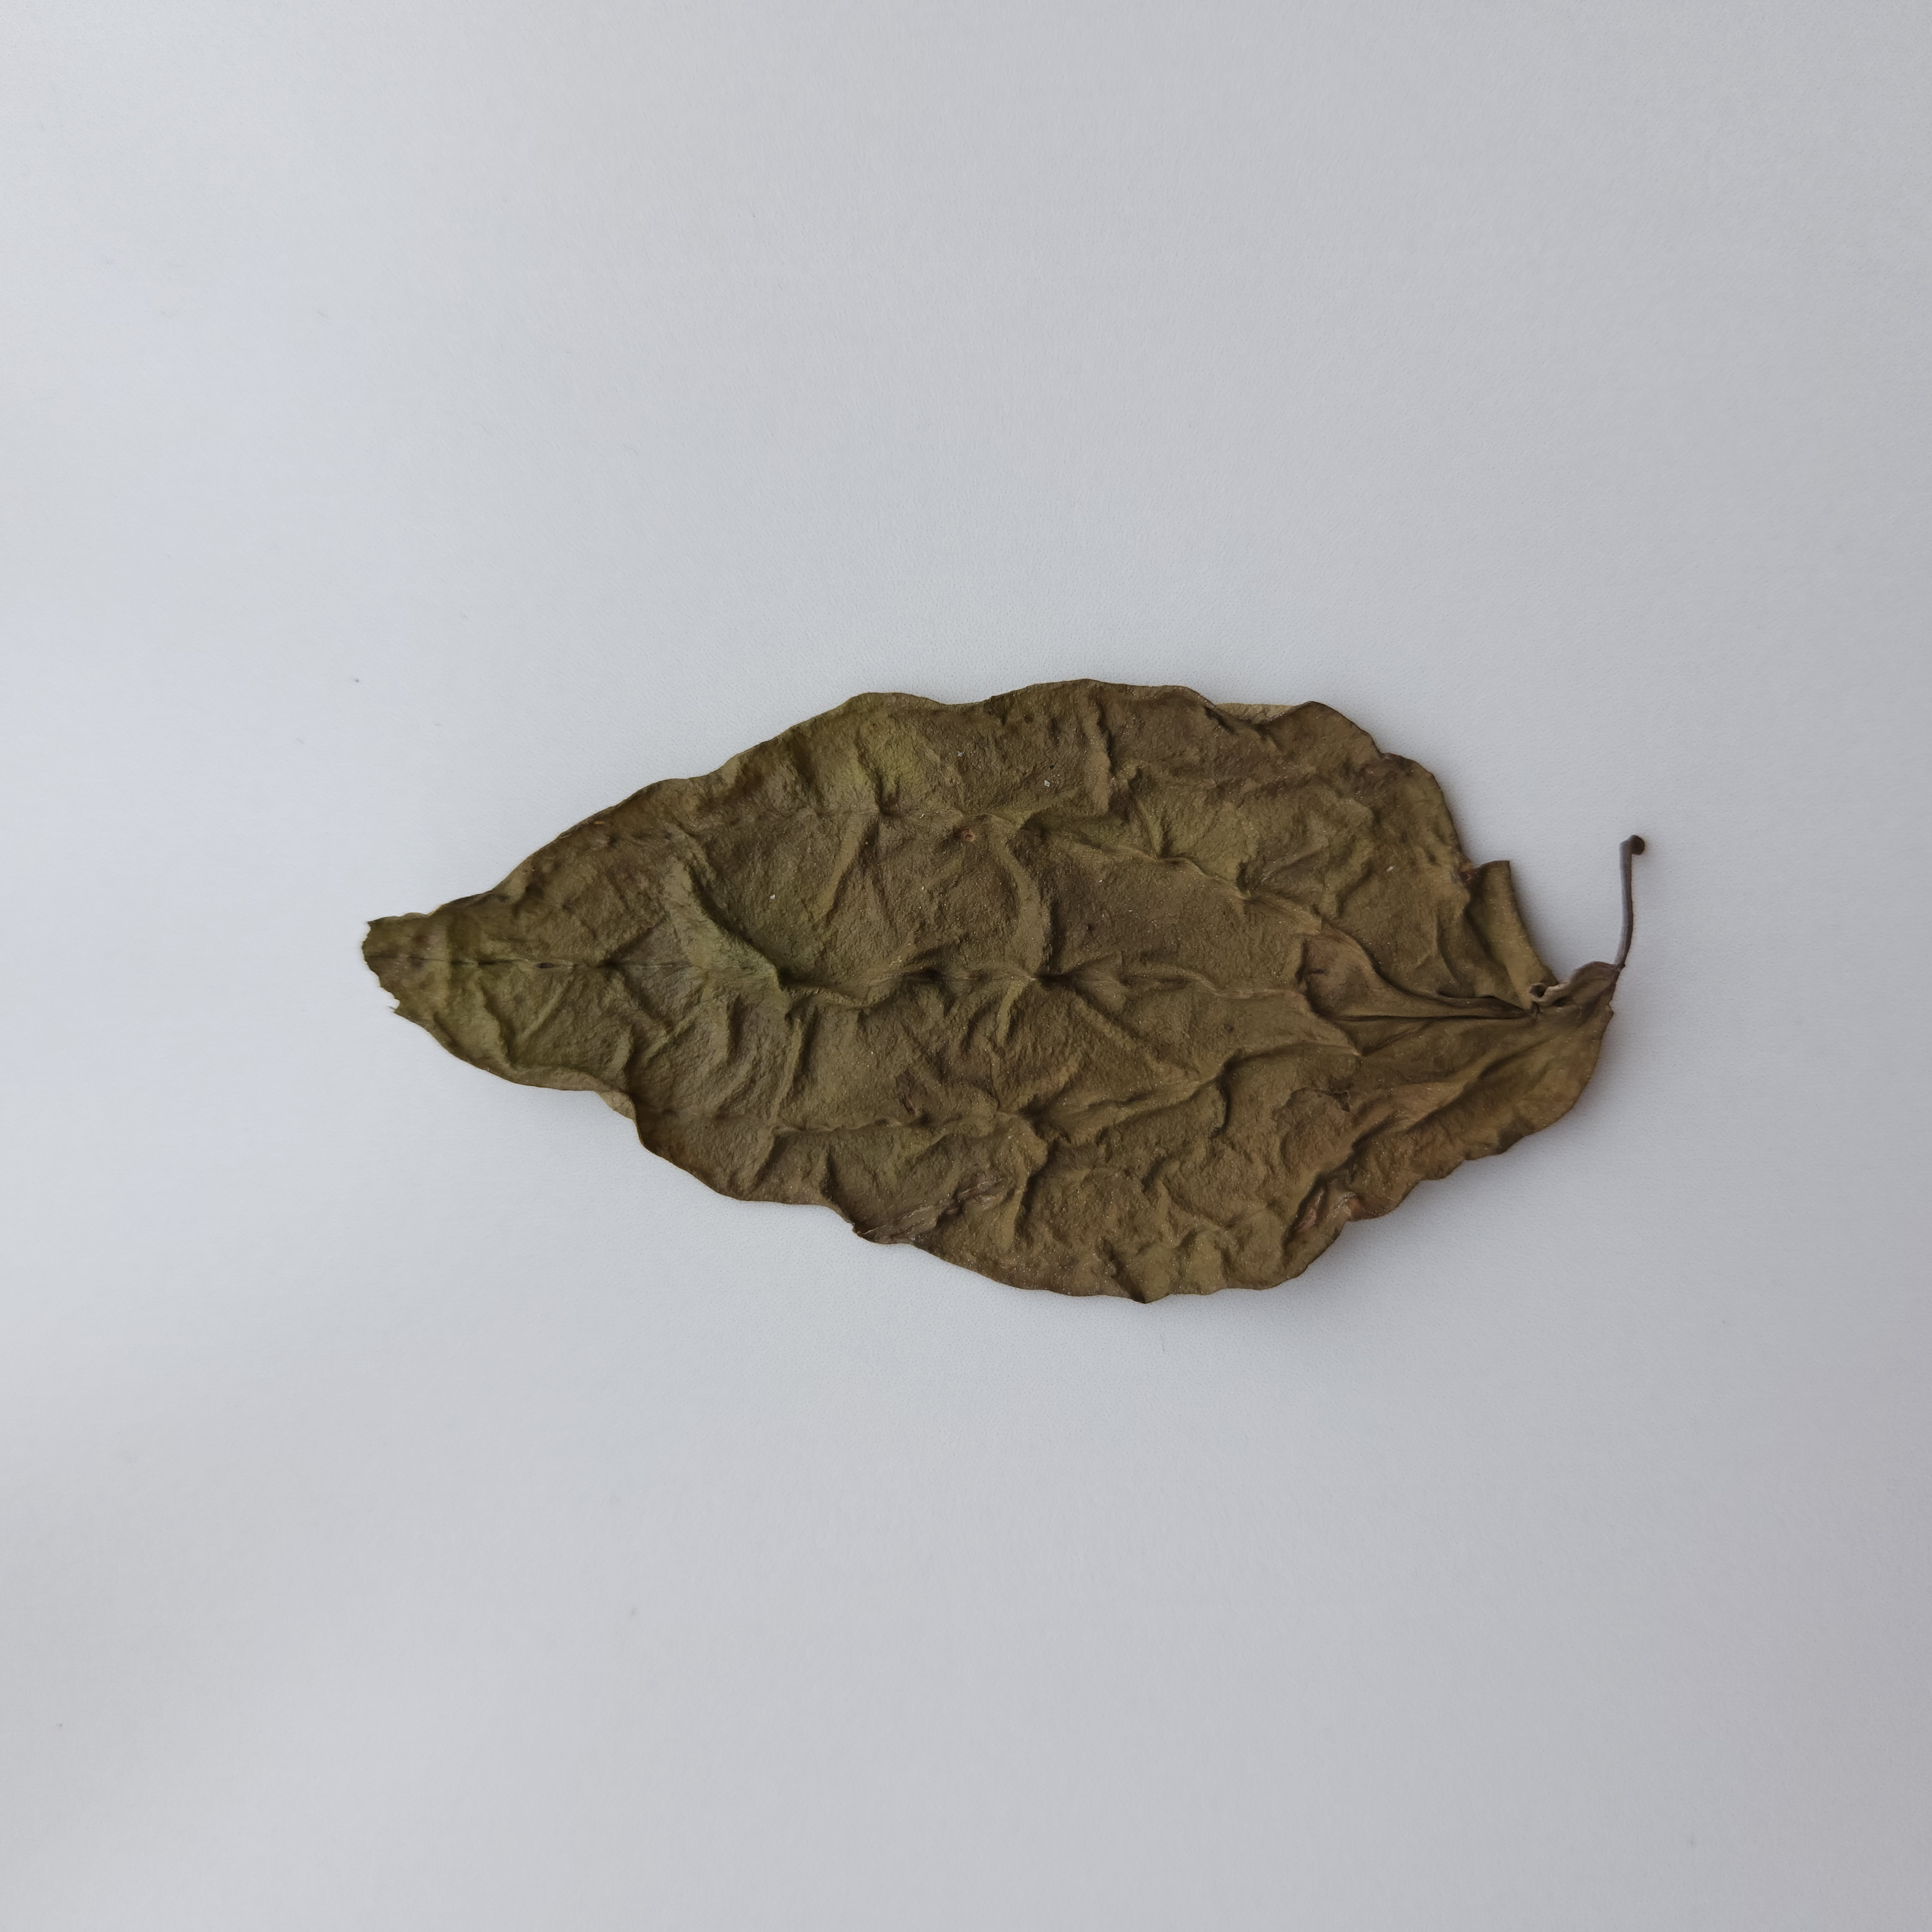
Label: Dried